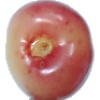
Label: Cherry Rainier 1